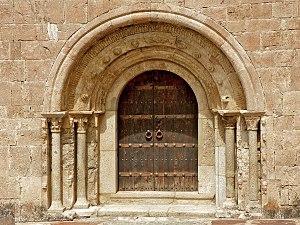
L'église Saint-Fructueux de Llo est une église romane située à Llo en Cerdagne dans le département français des Pyrénées-Orientales en région Occitanie.